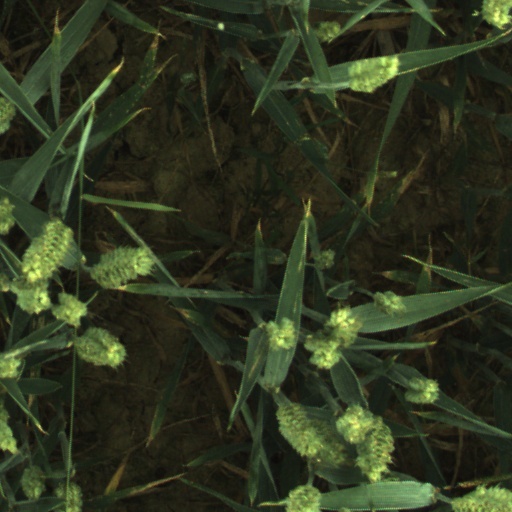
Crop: wheat